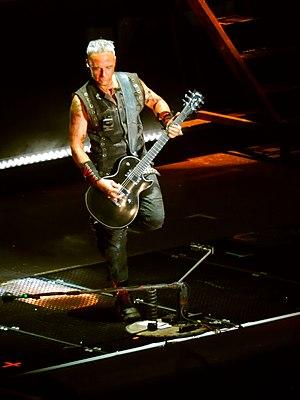
Paul Landers (Rammstein) aux Arènes de Nîmes le 12 juillet 2017.
Paul H. Landers, né Heiko Paul Hiersche, le 9 décembre 1964 à Baumschulenweg, est un musicien allemand ; il est le deuxième guitariste du groupe allemand de Neue Deutsche Härte Rammstein.